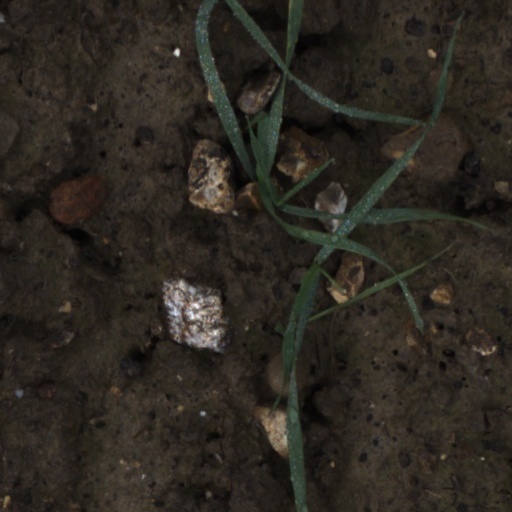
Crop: wheat